Little bustard

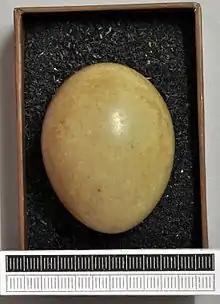
Egg, Collection Museum Wiesbaden

The female and non-breeding male lack the dramatic neck pattern, and the female is marked darker below than the male. Immature bustards resemble females. Both sexes are usually silent, although the male has a distinctive "raspberry-blowing" call: "prrt".